Shahed Saegheh

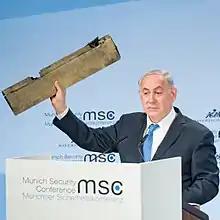
Benjamin Netanyahu presents part of a destroyed Saegheh drone at the Munich Security Conference 2018

On 1 October 2018, the IRGC Aerospace Force used ballistic missiles and drones, supposedly including Saegheh UAVs, to attack targets in the Abu Kamal region, in Eastern Syria. Although Iran had first shown the Saegheh with four Sadid-1 missiles slung under the body, in this incident they released video they said showed a Saegheh UAV releasing a single Sadid-1 bomb from its internal bomb bays.